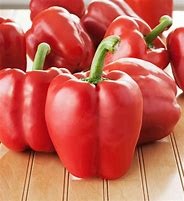
Label: capsicum